Surrey

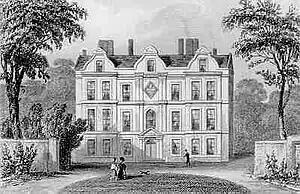
drawing of large seven bay three storey building

One of the principal residences of the British monarchy in the 18th century was Kew Palace in north Surrey, leased by Queen Caroline of Brandenburg-Ansbach in 1728 and inhabited by her son Frederick, Prince of Wales, and later by King George III and Queen Charlotte of Mecklenburg-Strelitz. After the latter's death at the palace in 1818 it was sold. The White House was demolished about this time, but the Dutch House survives and is now a museum.